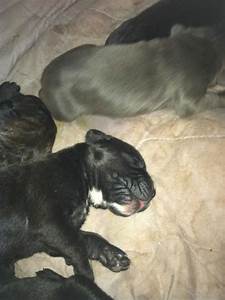
Label: dog